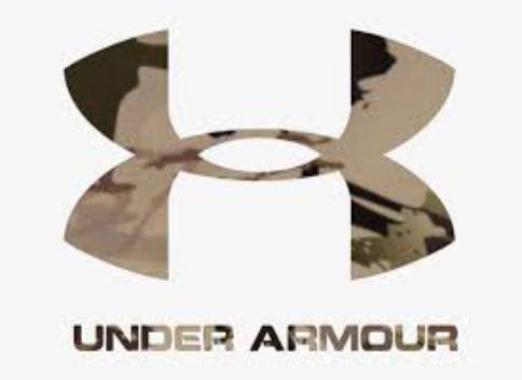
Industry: Clothes